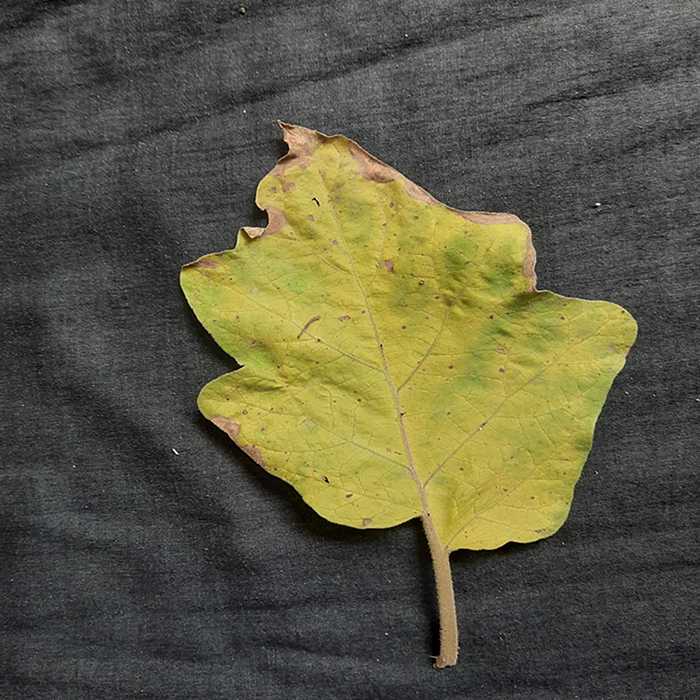
Plant: Eggplant
Label: Eggplant verticillium wilt